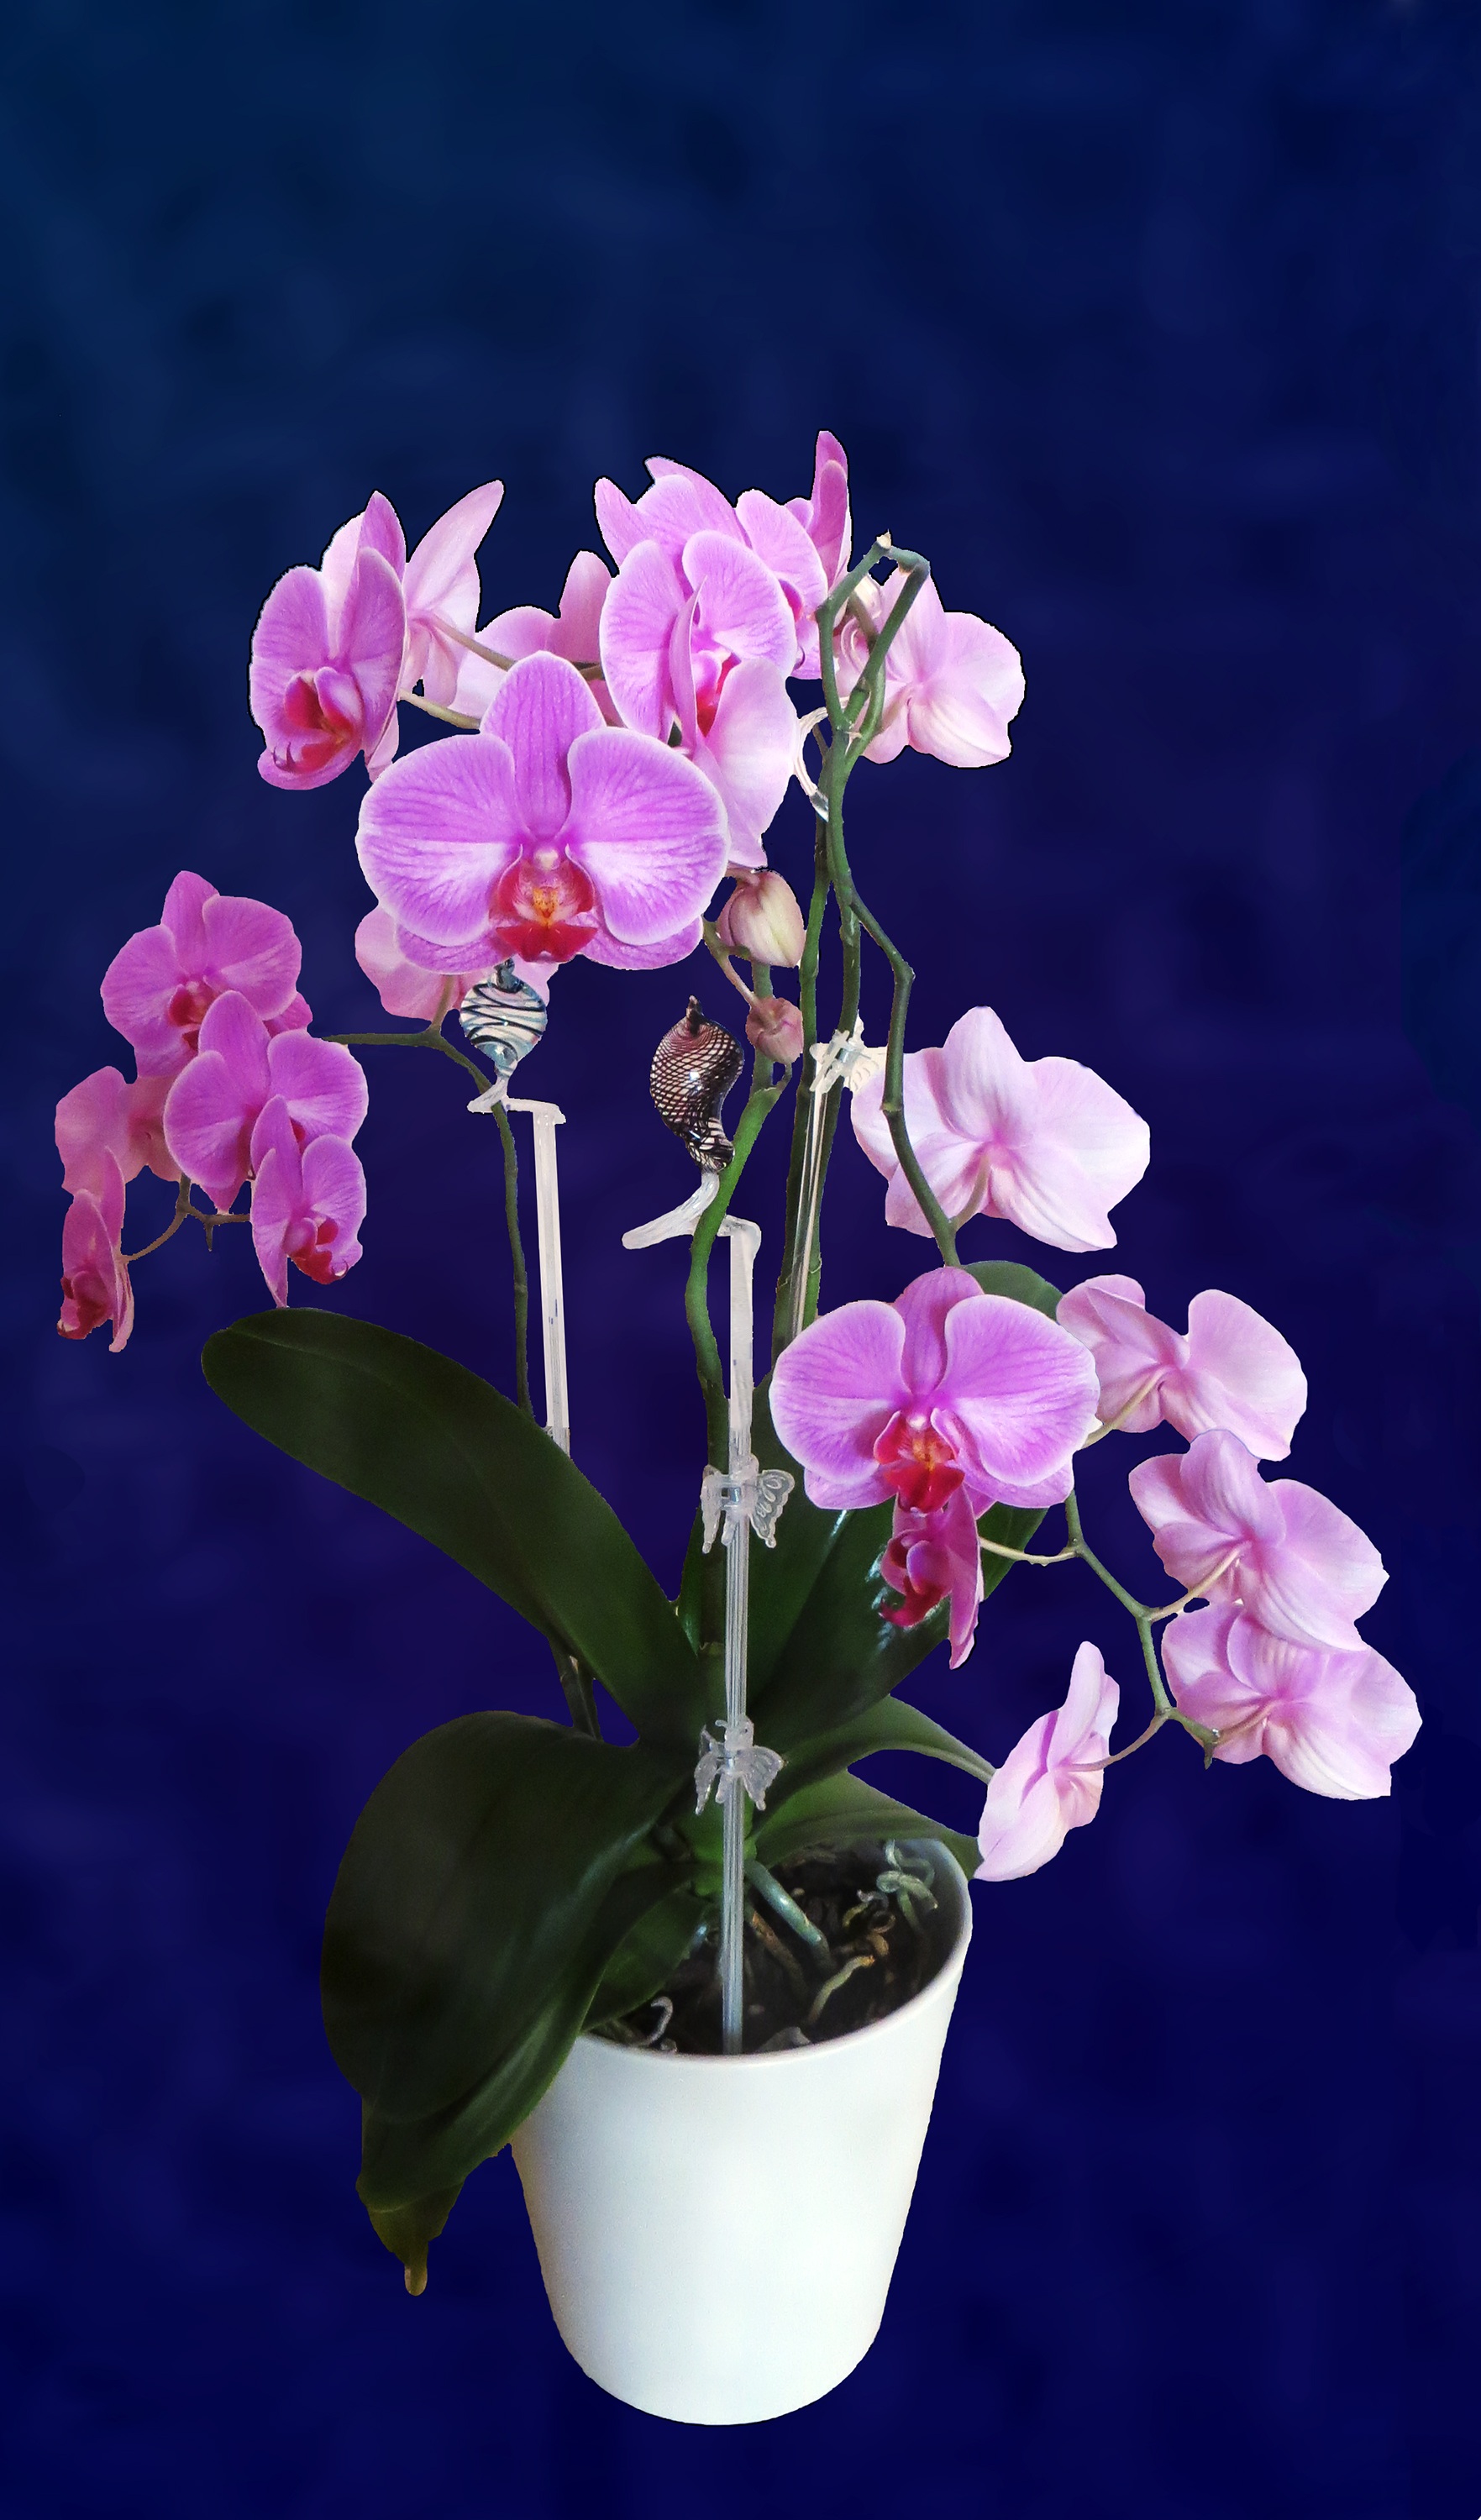
blossom, plant, flower, petal, bloom, color, botany, pink, flora, orchid, violet, beauty, flowerpot, floristry, flowering plant, flower bouquet, cut flowers, floral design, dendrobium, land plant, moth orchid, flower arranging